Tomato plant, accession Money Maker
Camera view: bottom (45 deg); turntable rotation: 120 degrees
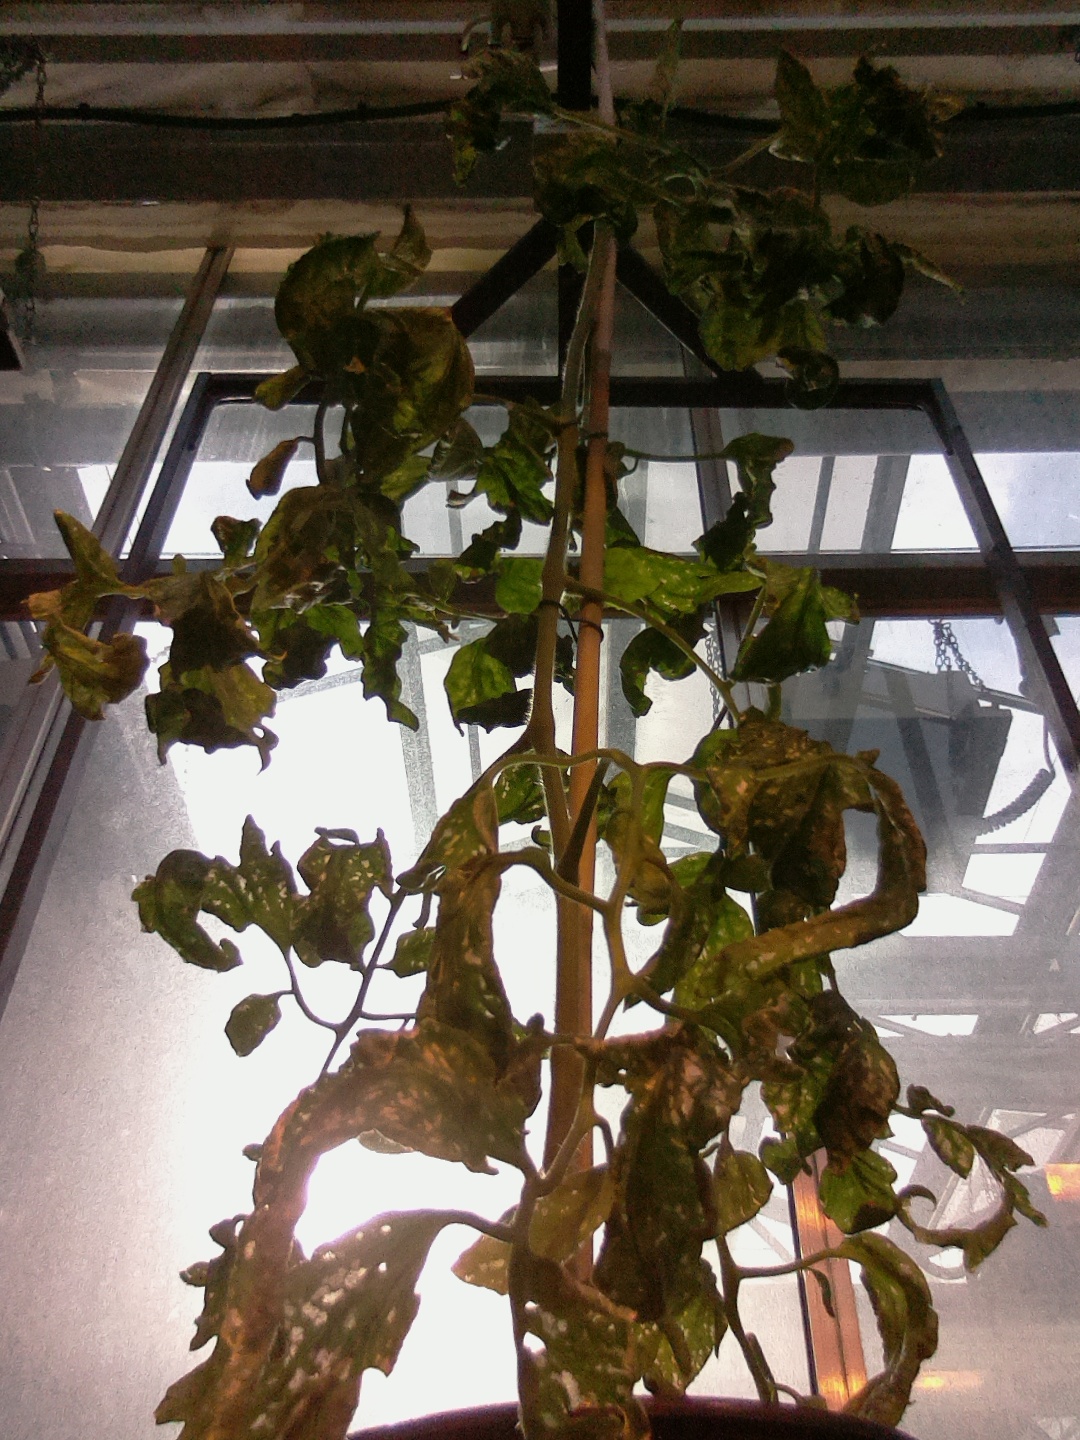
BBCH growth stage 52: 2 inflorescences visible